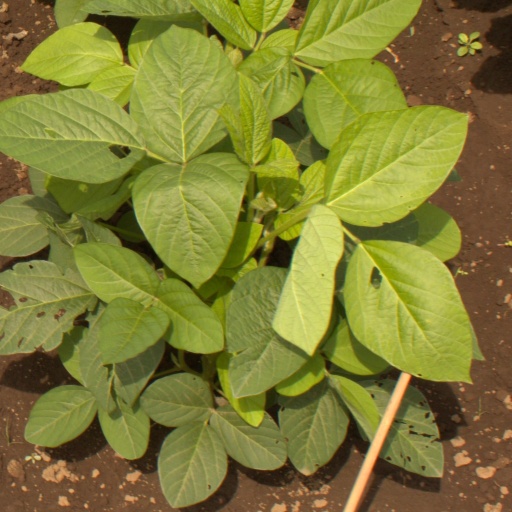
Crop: soybean